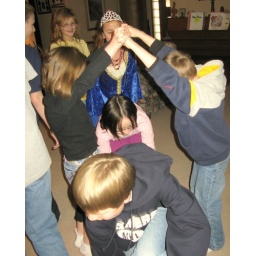
Everyone had to duck low to get under the bridge made by Brooklyn and Carter, the two smallest students.